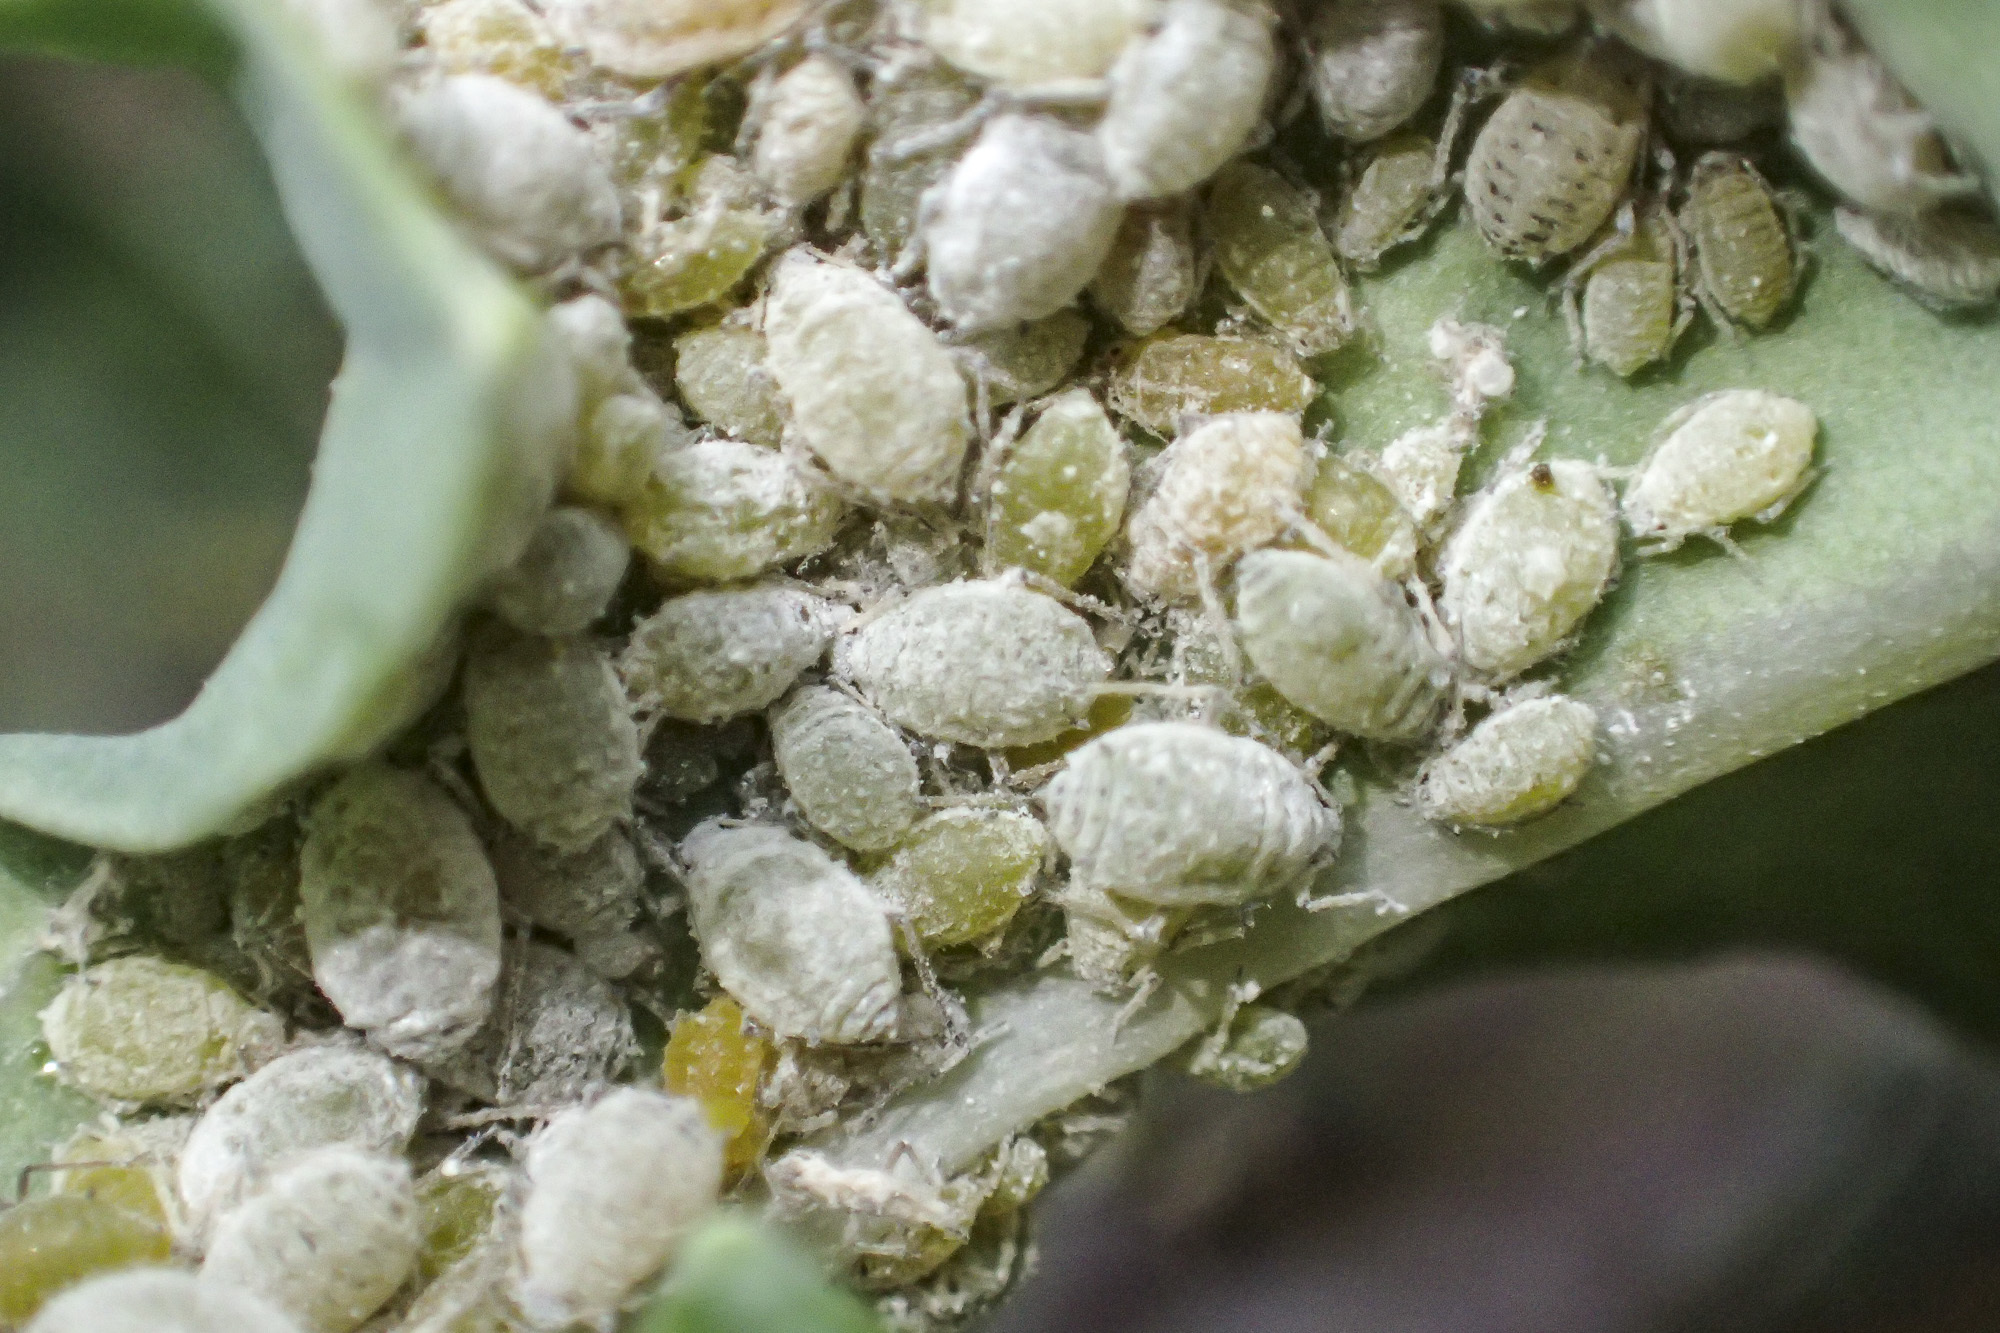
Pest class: cabbage_aphid